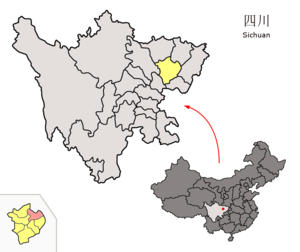
Le xian de Yilong est un district administratif de la province du Sichuan en Chine. Il est placé sous la juridiction de la ville-préfecture de Nanchong.